Richard Bowdry

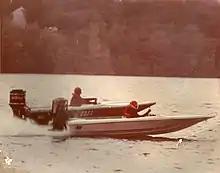
Richard Bowdry Boat Racing

While always a fan of stock car racing, Bowdry’s career started as a drag racer in Detroit, Michigan and quickly transitioned into the world of boat racing. Though he had never stepped one foot in a boat before and didn't even know how to swim, he became one of the first African-Americans to race with the World Outboard Racing Association (WORA) in Ann Arbor, MI.